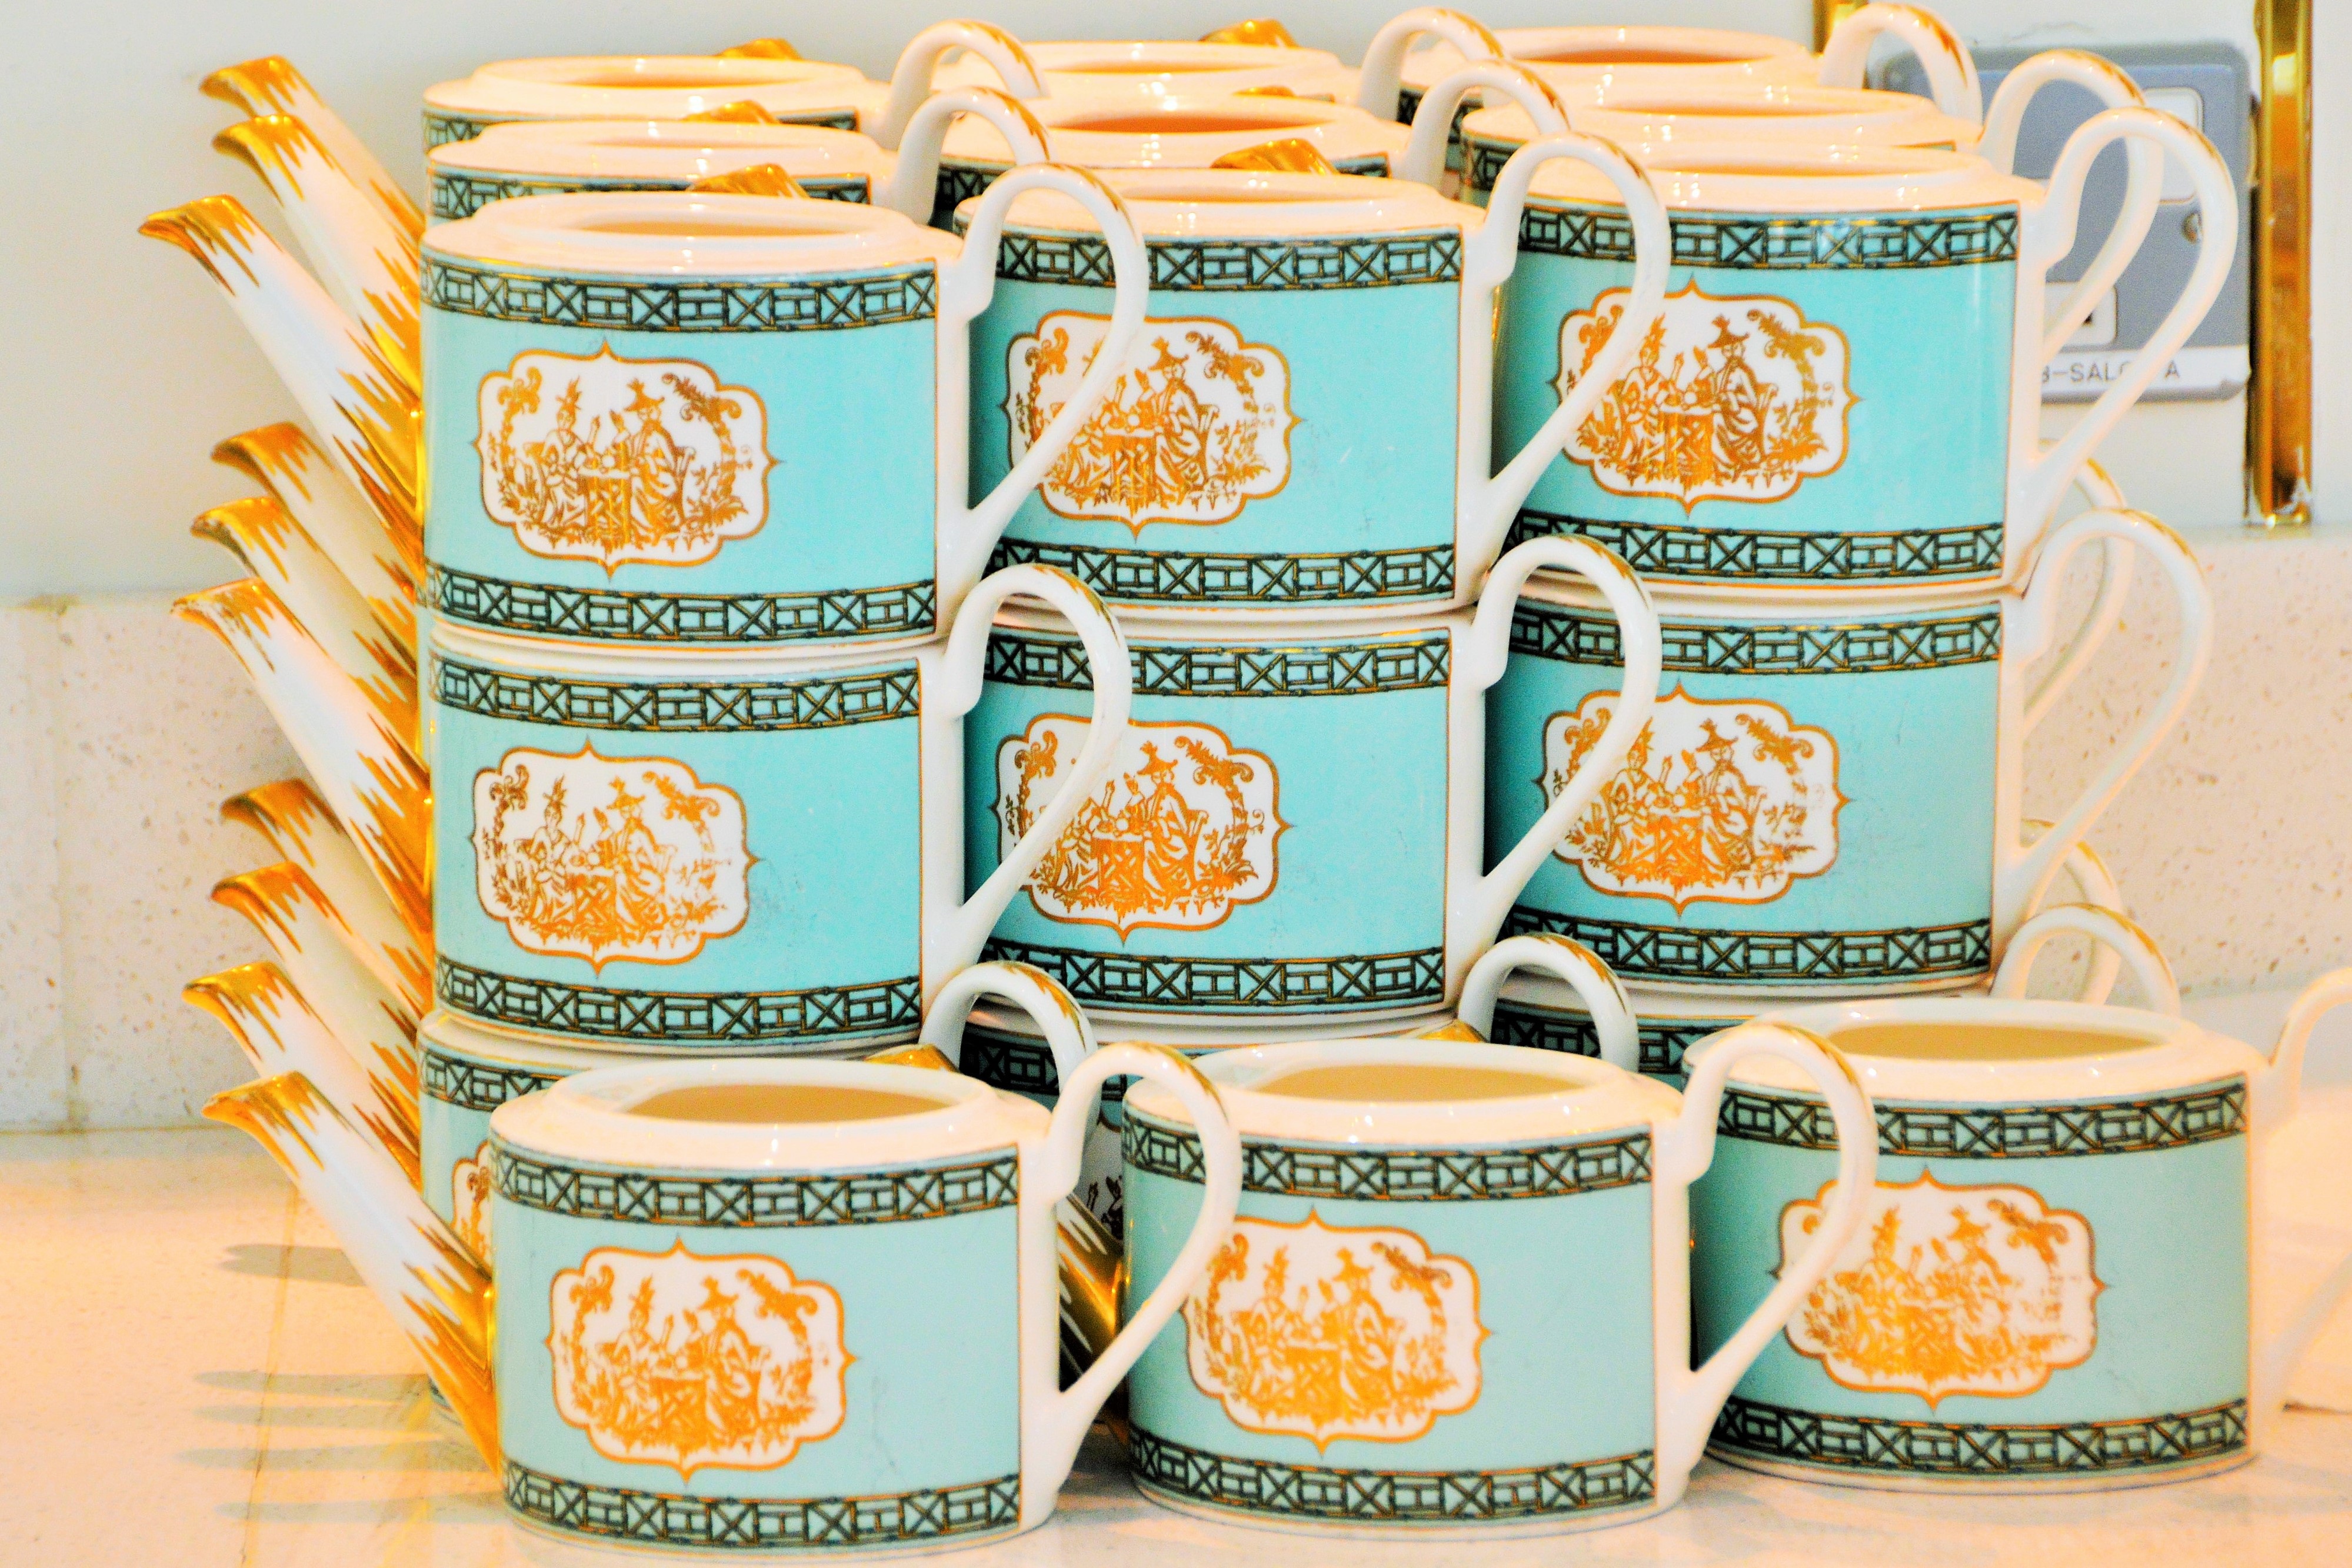
restaurant, pot, food, holiday, drink, tourism, baking, tableware, modern, label, england, london, hotel, emirates, english, kingdom, tee, united kingdom